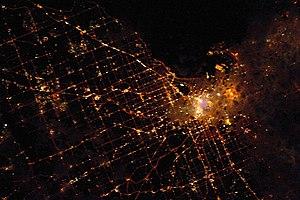
Melbourne est la capitale de l'État du Victoria, en Australie. Deuxième agglomération urbaine du pays après Sydney, le « Grand Melbourne » compte 4 440 300 habitants au recensement officiel de 2014. La ville est située sur la baie de Port Phillip, laquelle ouvre sur le détroit de Bass. Ses habitants sont les Melbourniens. Melbourne est un important centre commercial, industriel et culturel. La ville est souvent qualifiée de capitale « sportive et culturelle » de l'Australie, car elle abrite de nombreuses manifestations et institutions culturelles et sportives parmi les plus importantes du pays.